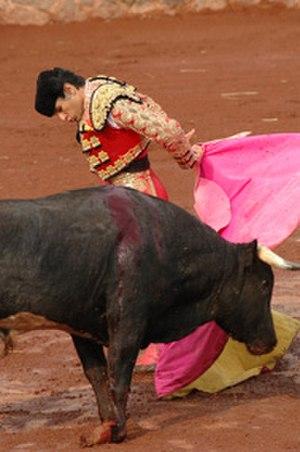
Humberto Flores, né à Ocotlán le 14 janvier 1968 est un matador mexicain.
Dans le monde de la tauromachie, l'orteguina est une passe de cape inventée en 1926 par le matador mexicain Ricardo Romero Freg, torero à ne pas confondre avec Luis Freg, également matador mexicain.